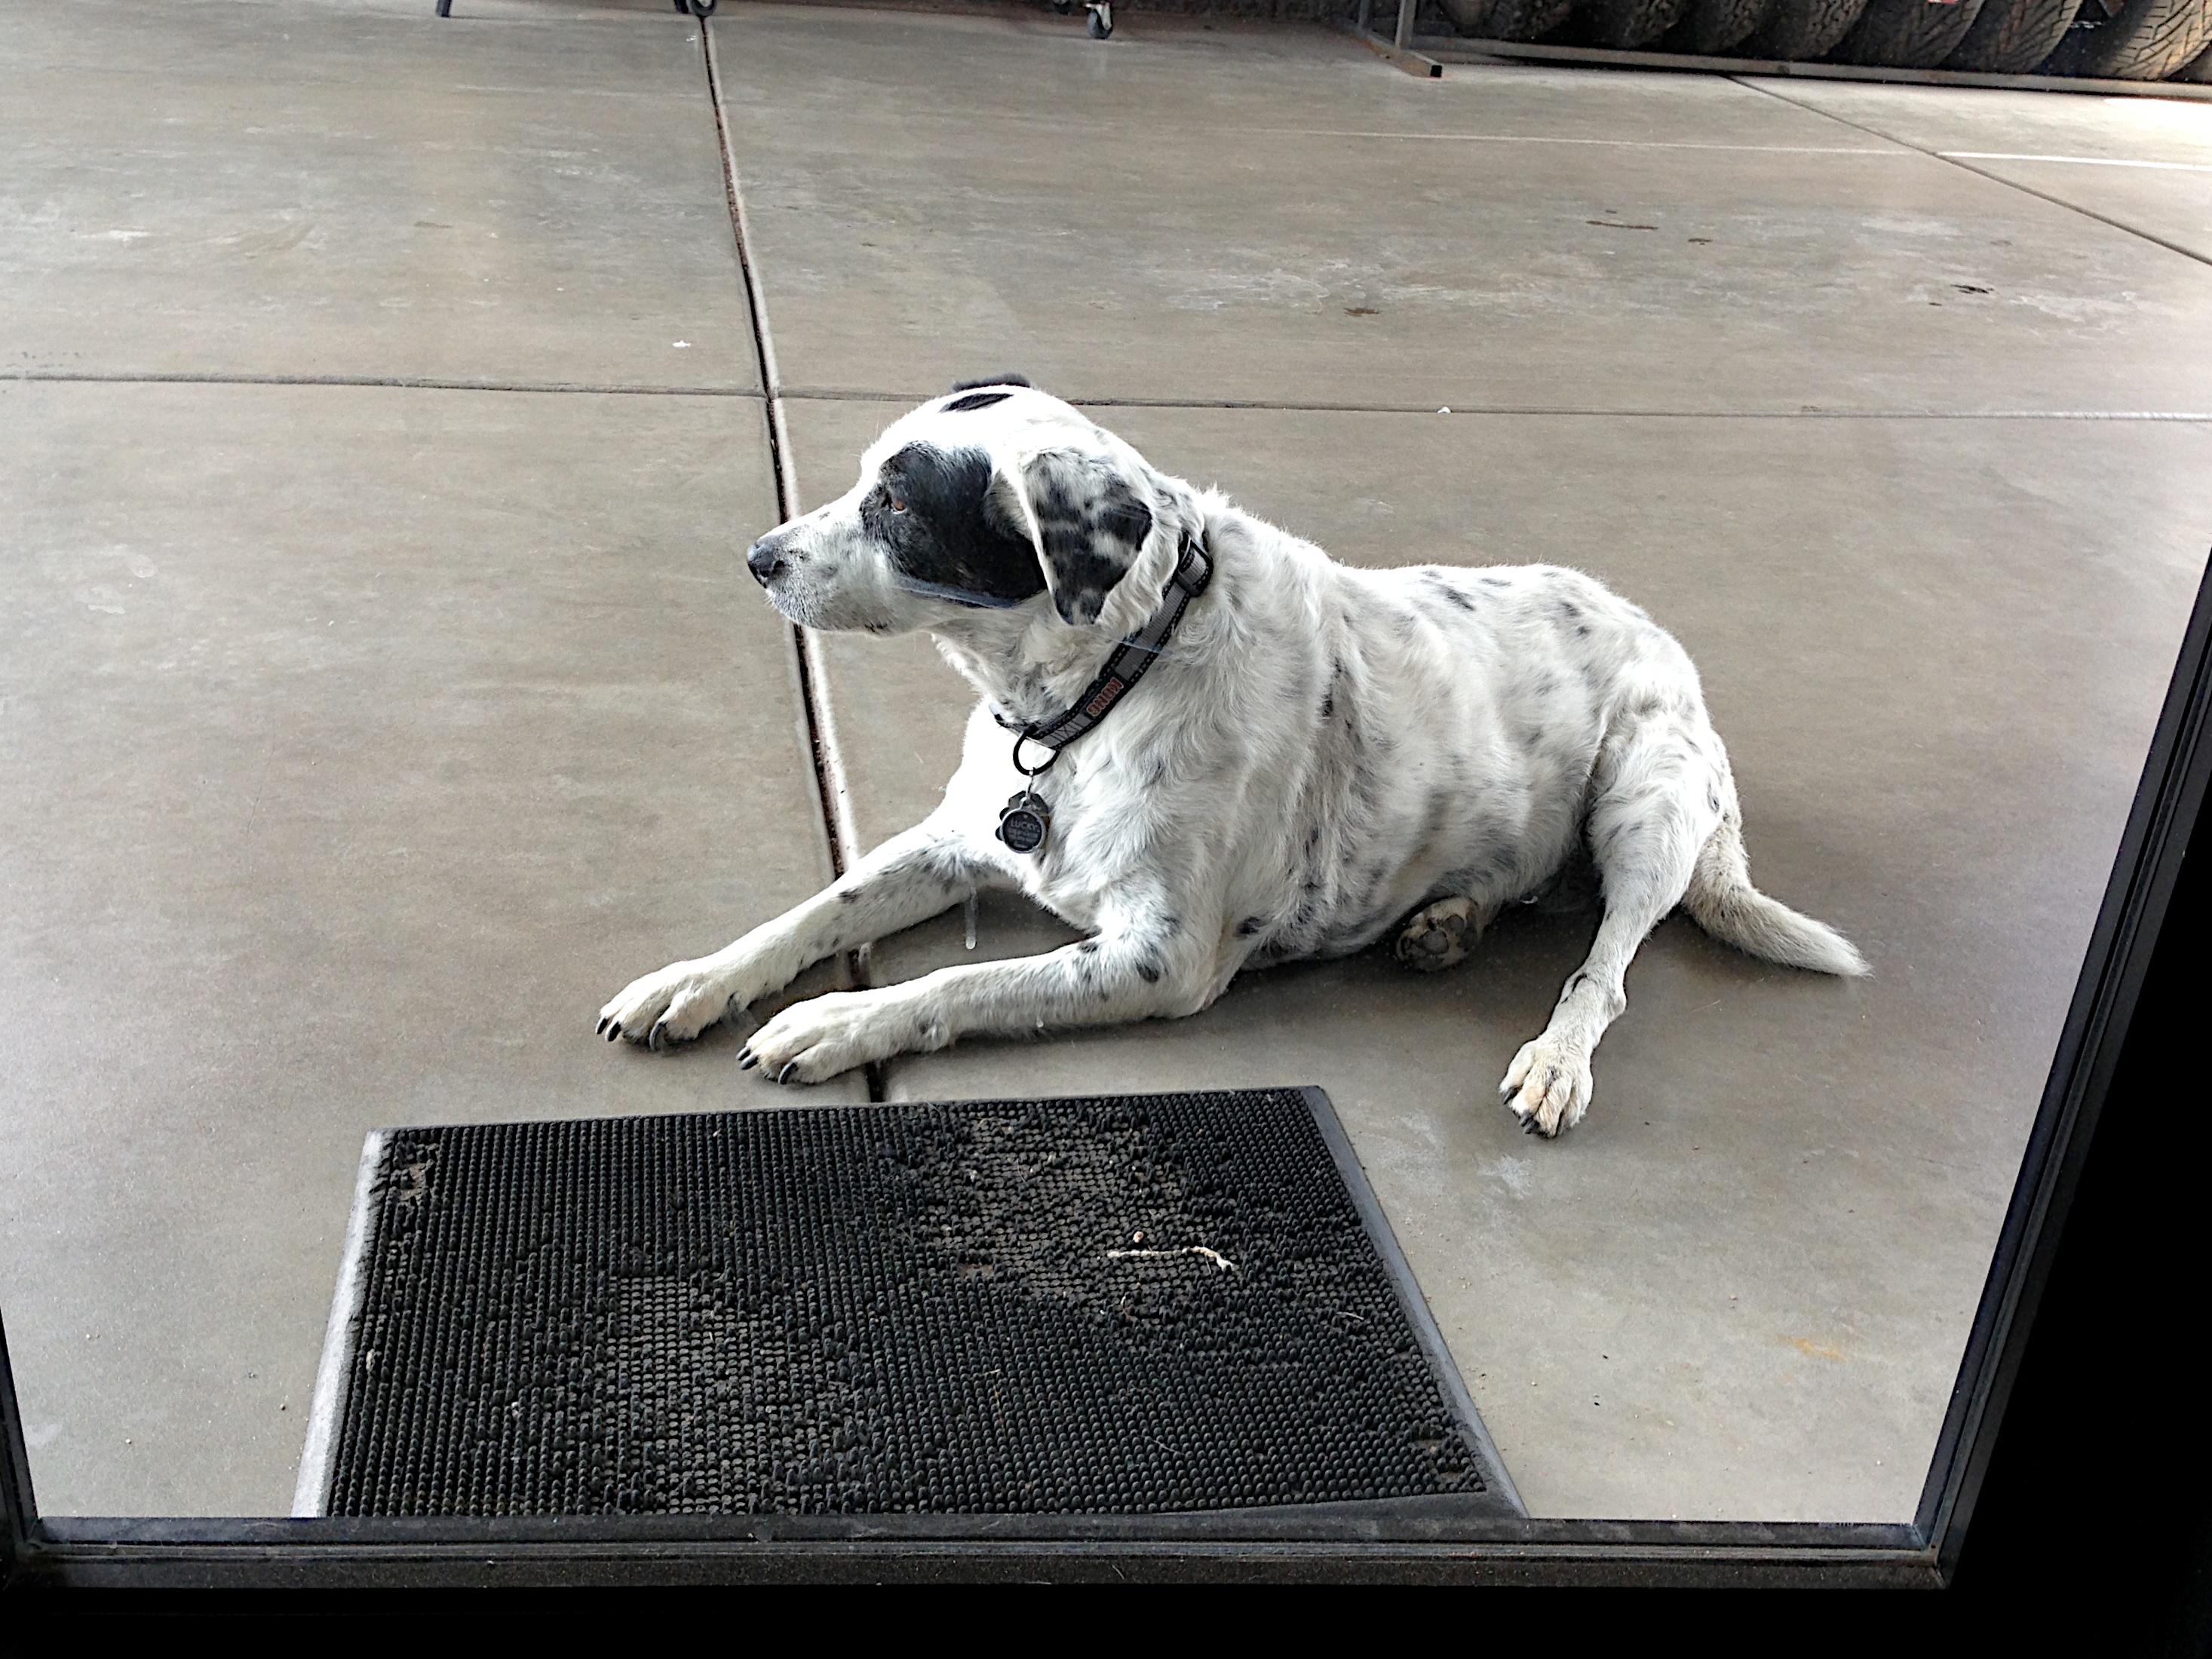
white, dog, mammal, dog like mammal